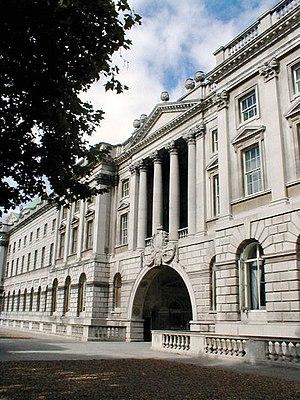
Le King's College London est un prestigieux établissement d'enseignement supérieur britannique, situé à Londres. Fondé en 1829 par le roi George IV et le duc de Wellington, le King's College est l'une des plus anciennes et des plus riches universités anglaises. Cofondateur constitutif de l'Université de Londres, le King's College est également un membre fondateur du Russell Group, du Golden Triangle et se classe parmi les vingt meilleures universités au monde.